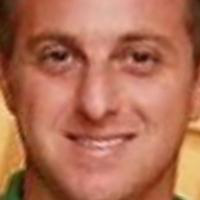
Age group: age 31-40